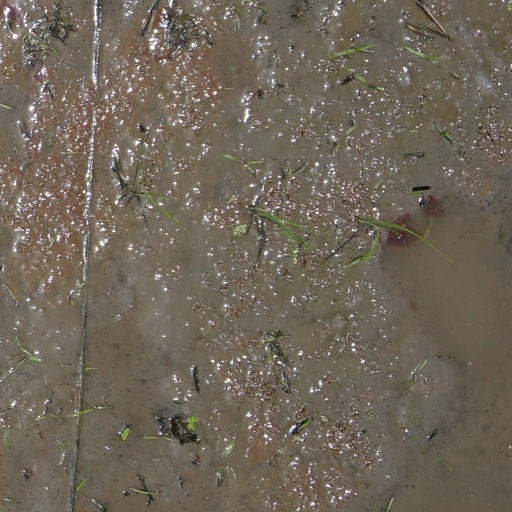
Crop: rice